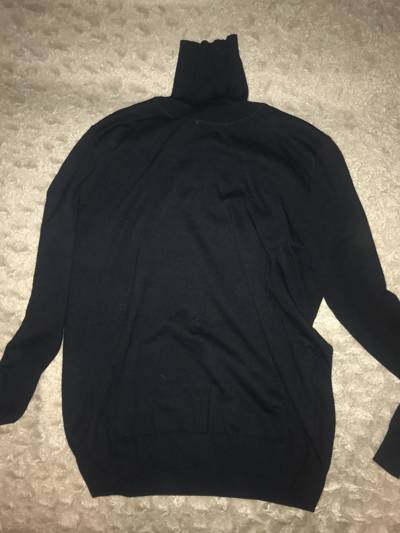
Waste category: clothes